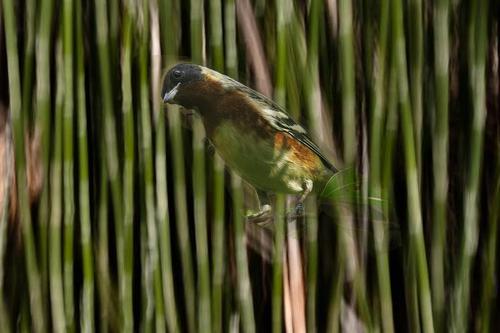
Bird species: Bay_breasted_Warbler
Bird type: landbird
Background: land